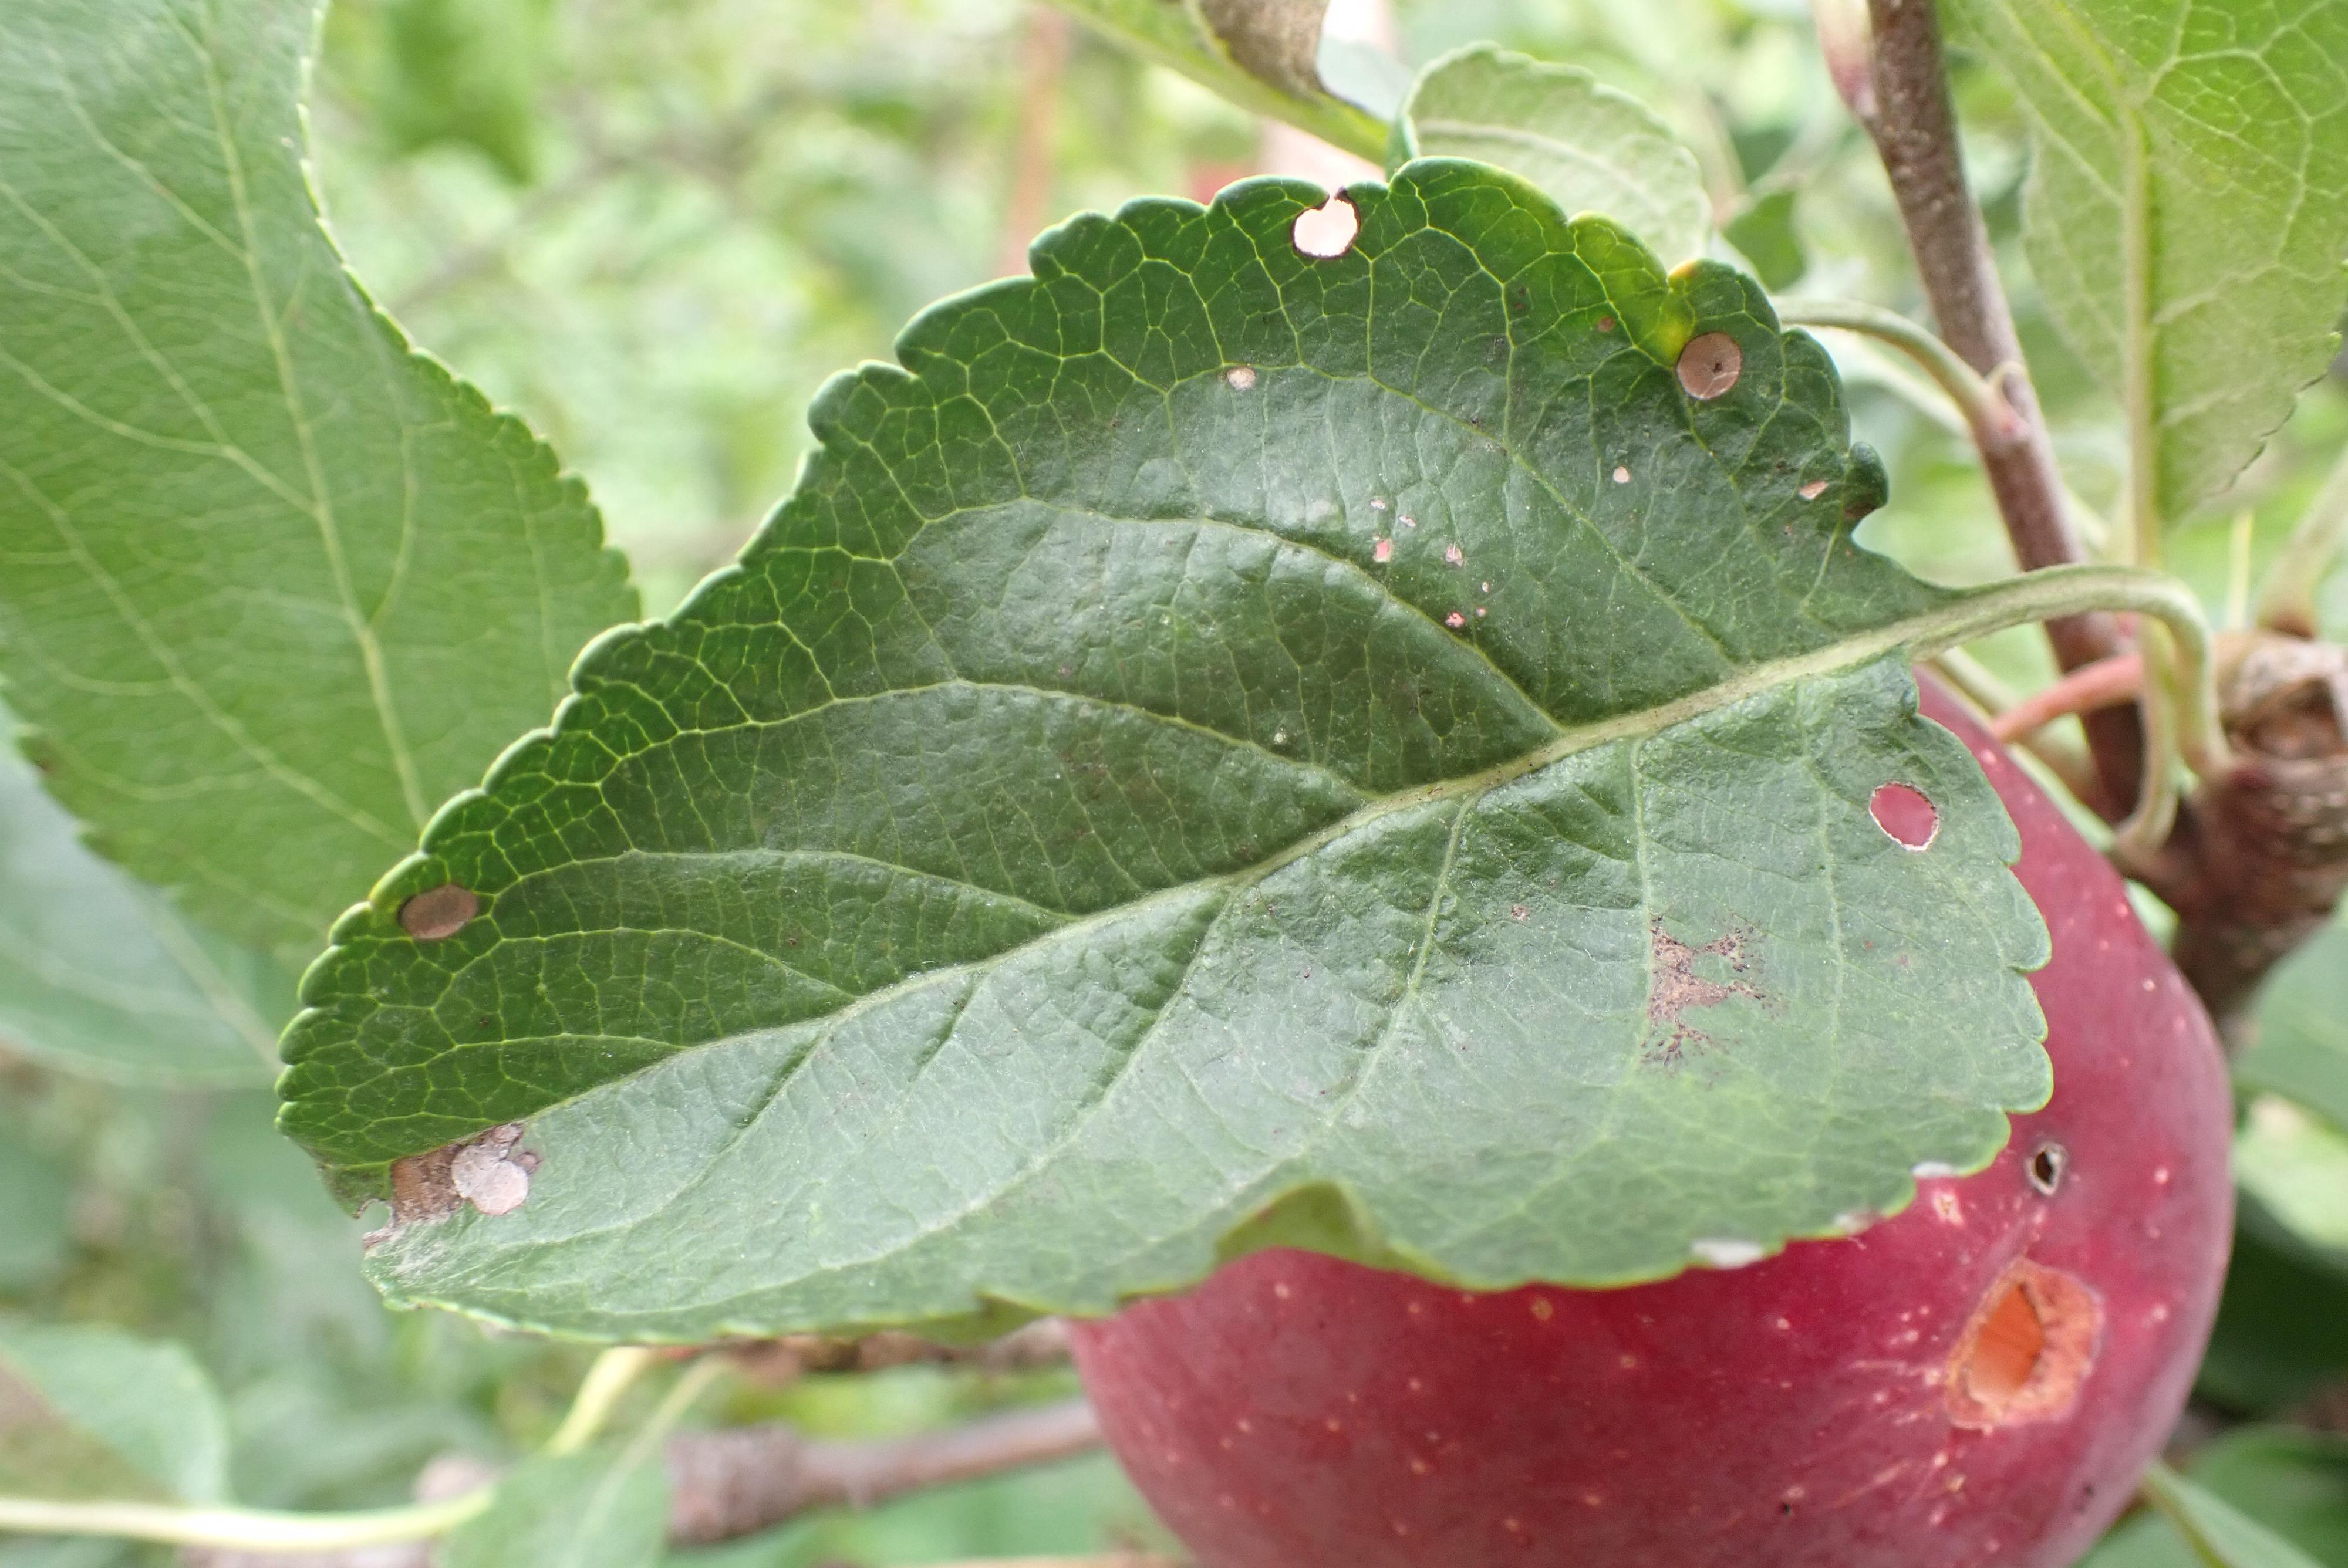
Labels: complex